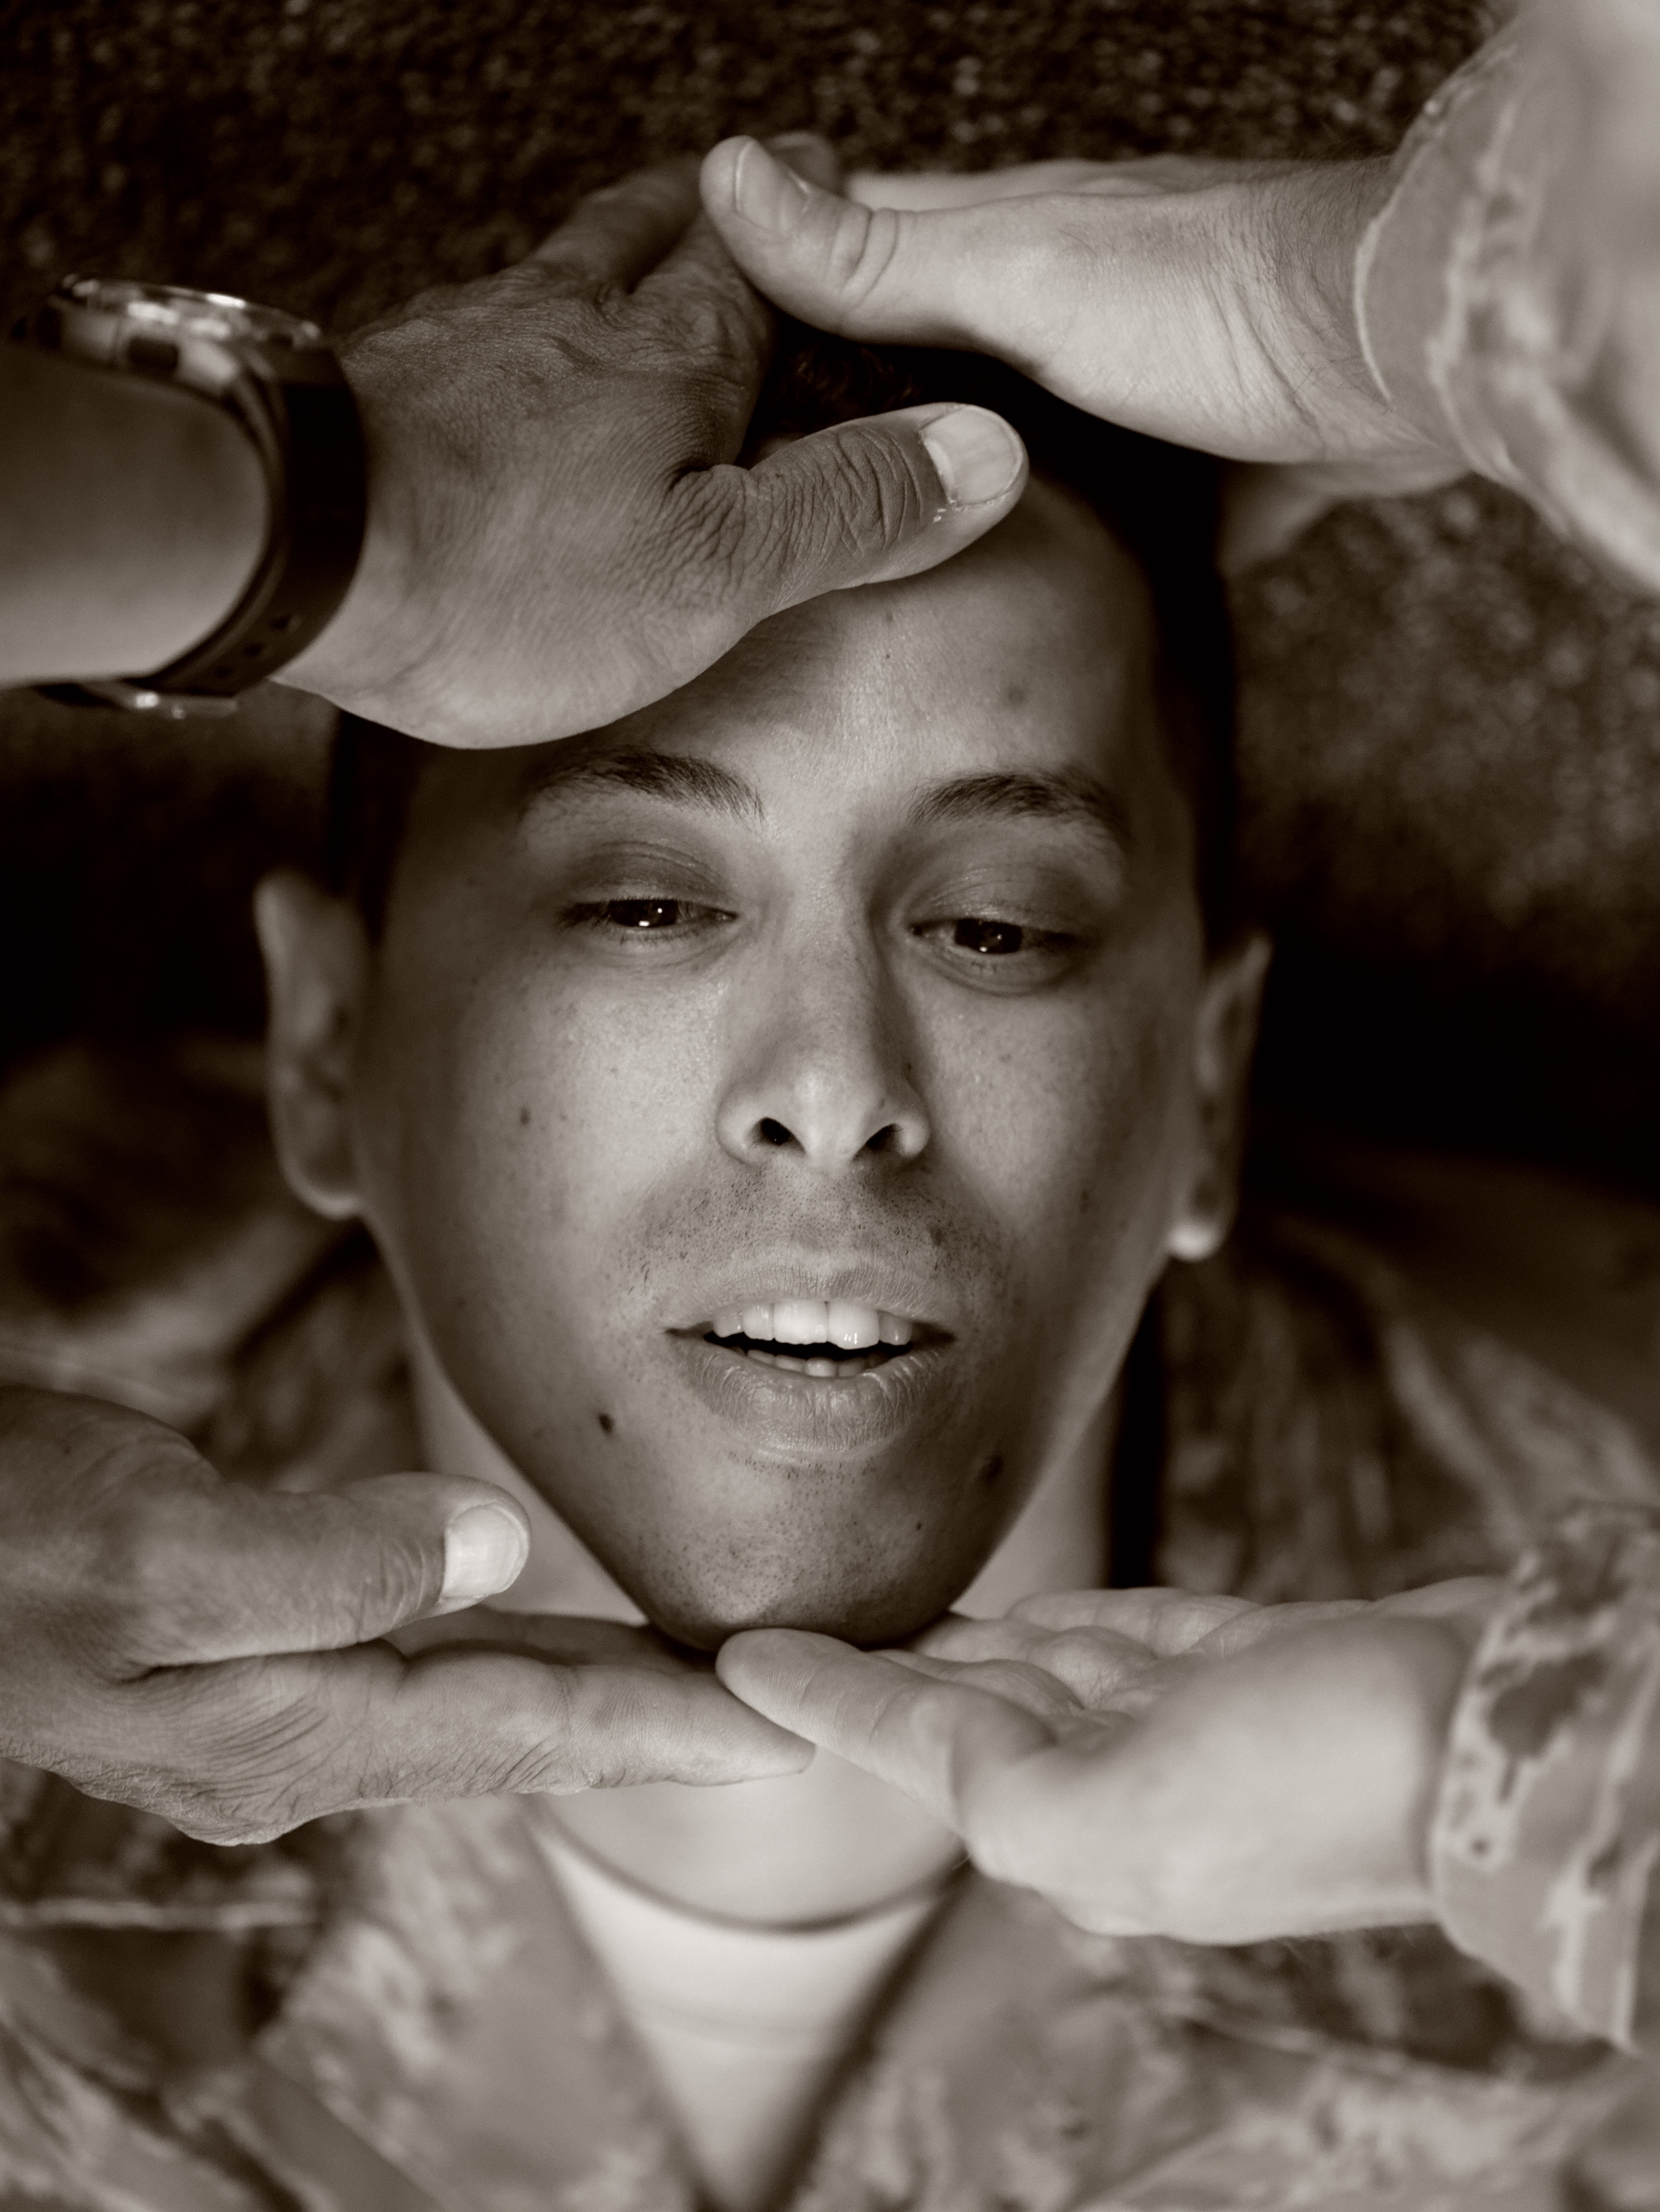
hand, man, person, black and white, woman, white, photography, male, military, airforce, portrait, model, training, child, black, monochrome, lady, face, eye, reserve, head, photograph, skin, beauty, usaf, emotion, travisafb, medical, firstaid, soliders, citizenairmen, airwaymanagement, chinlift, selfaidbuddycare, jawthrust, headtiltchinlift, monochrome photography, portrait photography